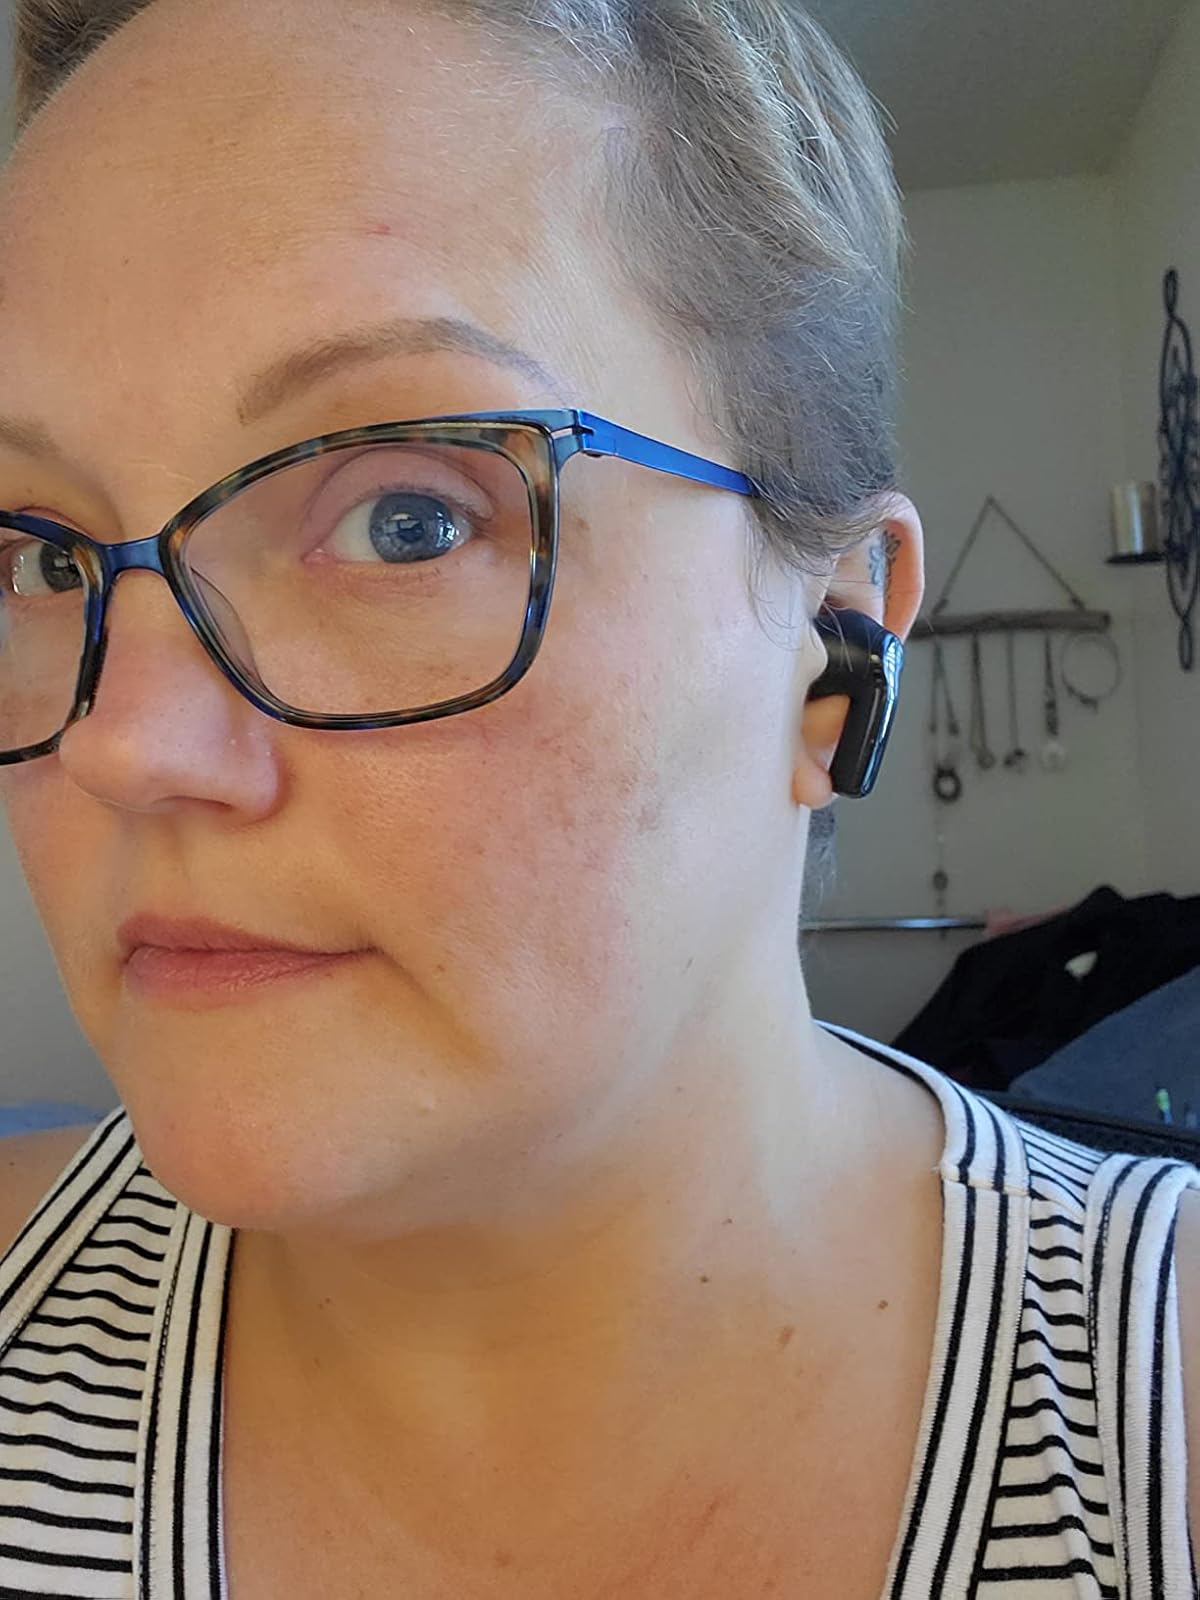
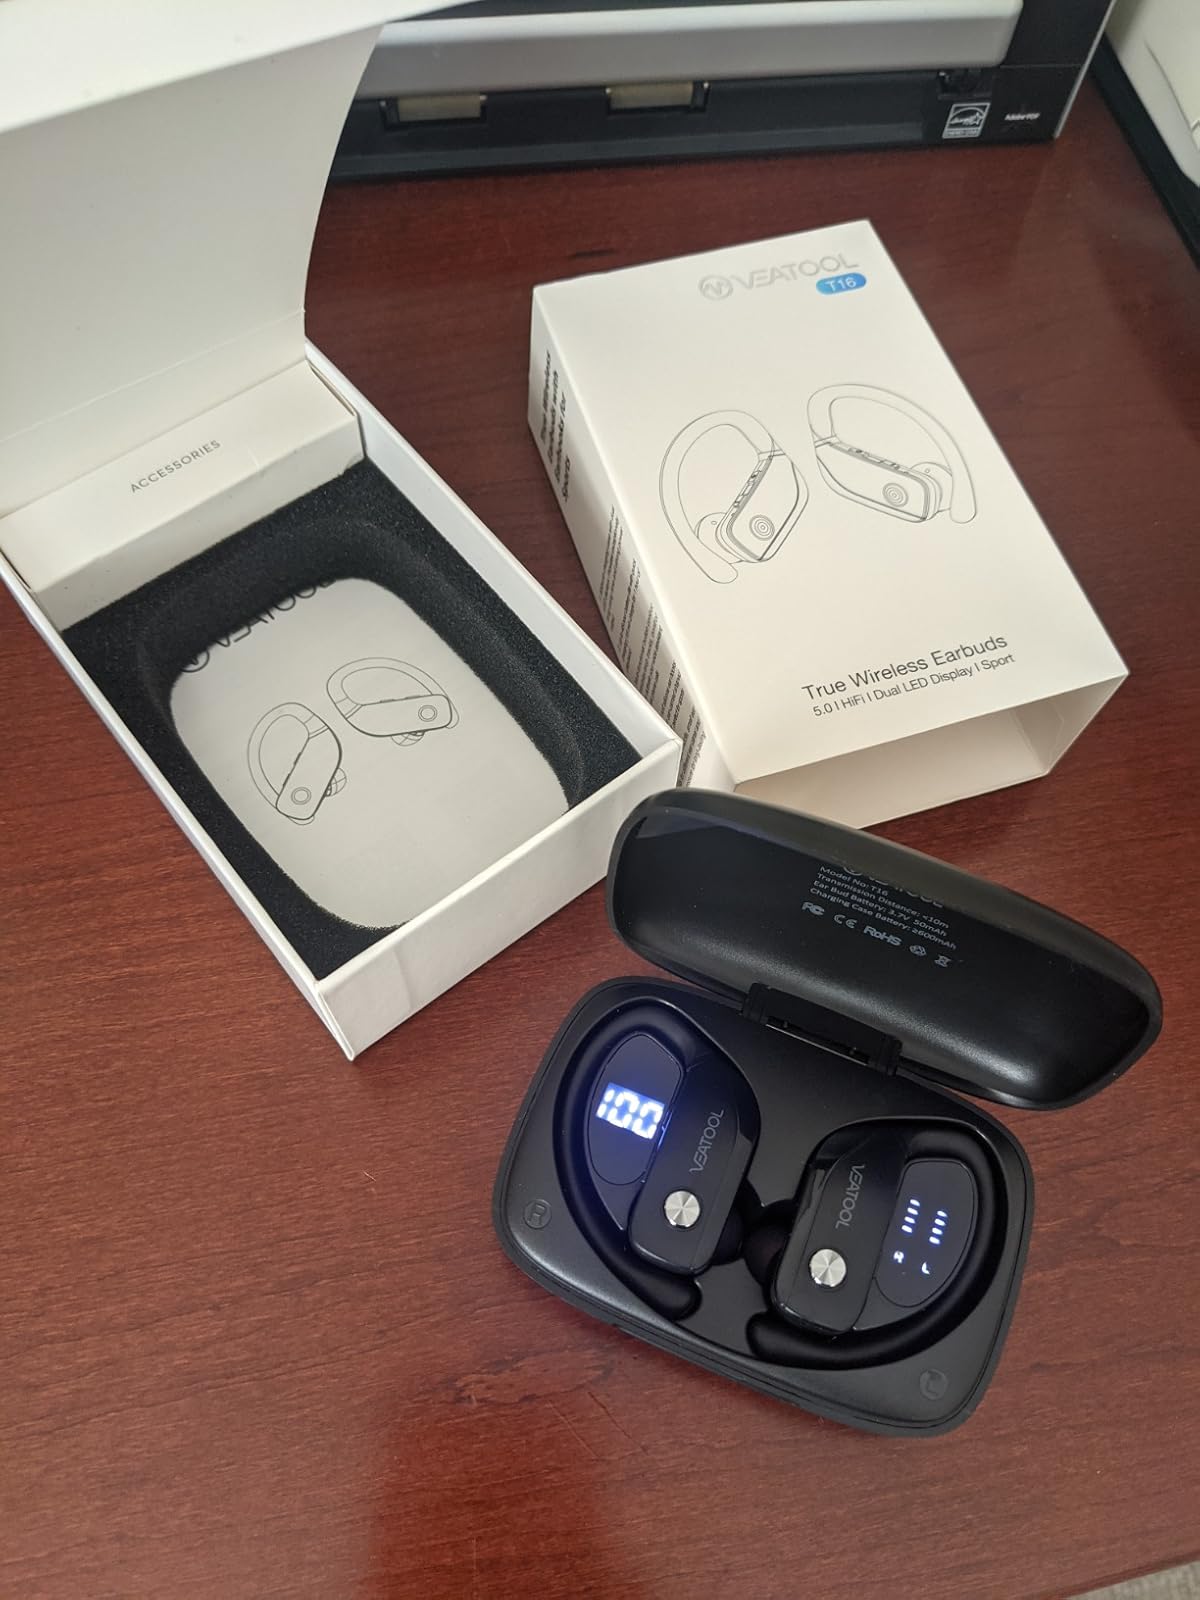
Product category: earbuds
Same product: no